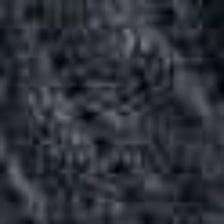
Label: faces